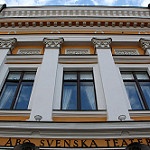
Label: buildings